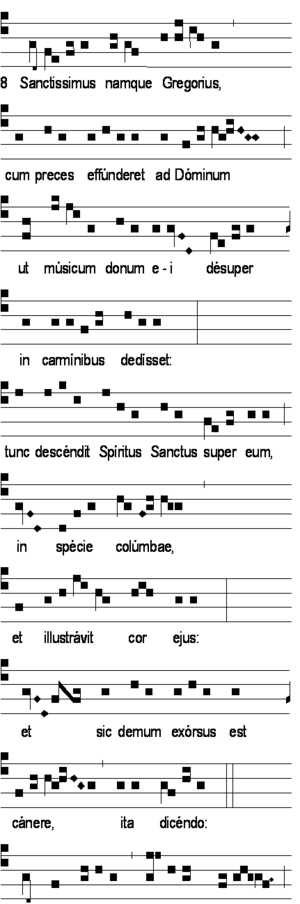
Grégoire Iᵉʳ, dit le Grand, est le 64ᵉ pape de l'Église catholique. Il est l'auteur d'œuvres patristiques majeures qui ont marqué et marquent toujours l'histoire de l'Église. Né vers 540, il est élu pape en 590 et décède le 12 mars 604.